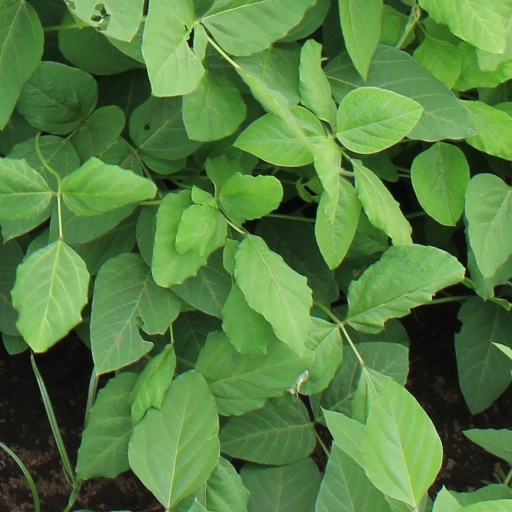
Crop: soybean